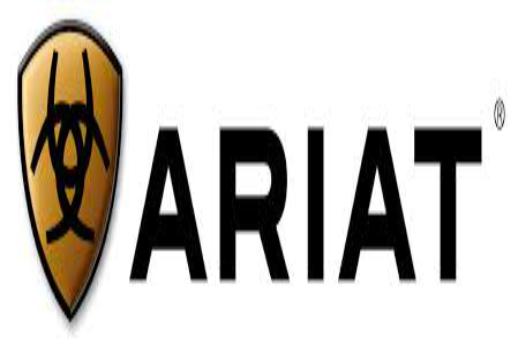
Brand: Ariat
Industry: Clothes